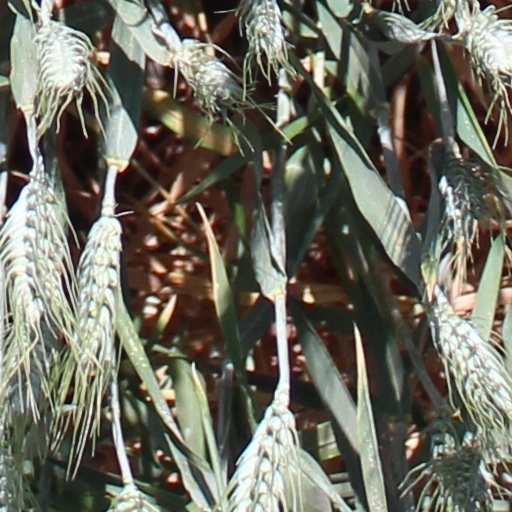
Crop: wheat